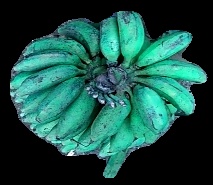
Variety: rasbale
Grade: grade3